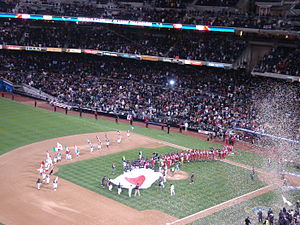
World Baseball Classic
Japan vinder mdo Cuba i 2006
World Baseball Classic er en jævnligt tilbagevendende international baseballturnering med format som en landsholdsturnering. Den første udgave af turneringen blev spillet i marts 2006, og den næste i marts 2009. Derefter vil konkurrencen blive afholdt hvert fjerde år.